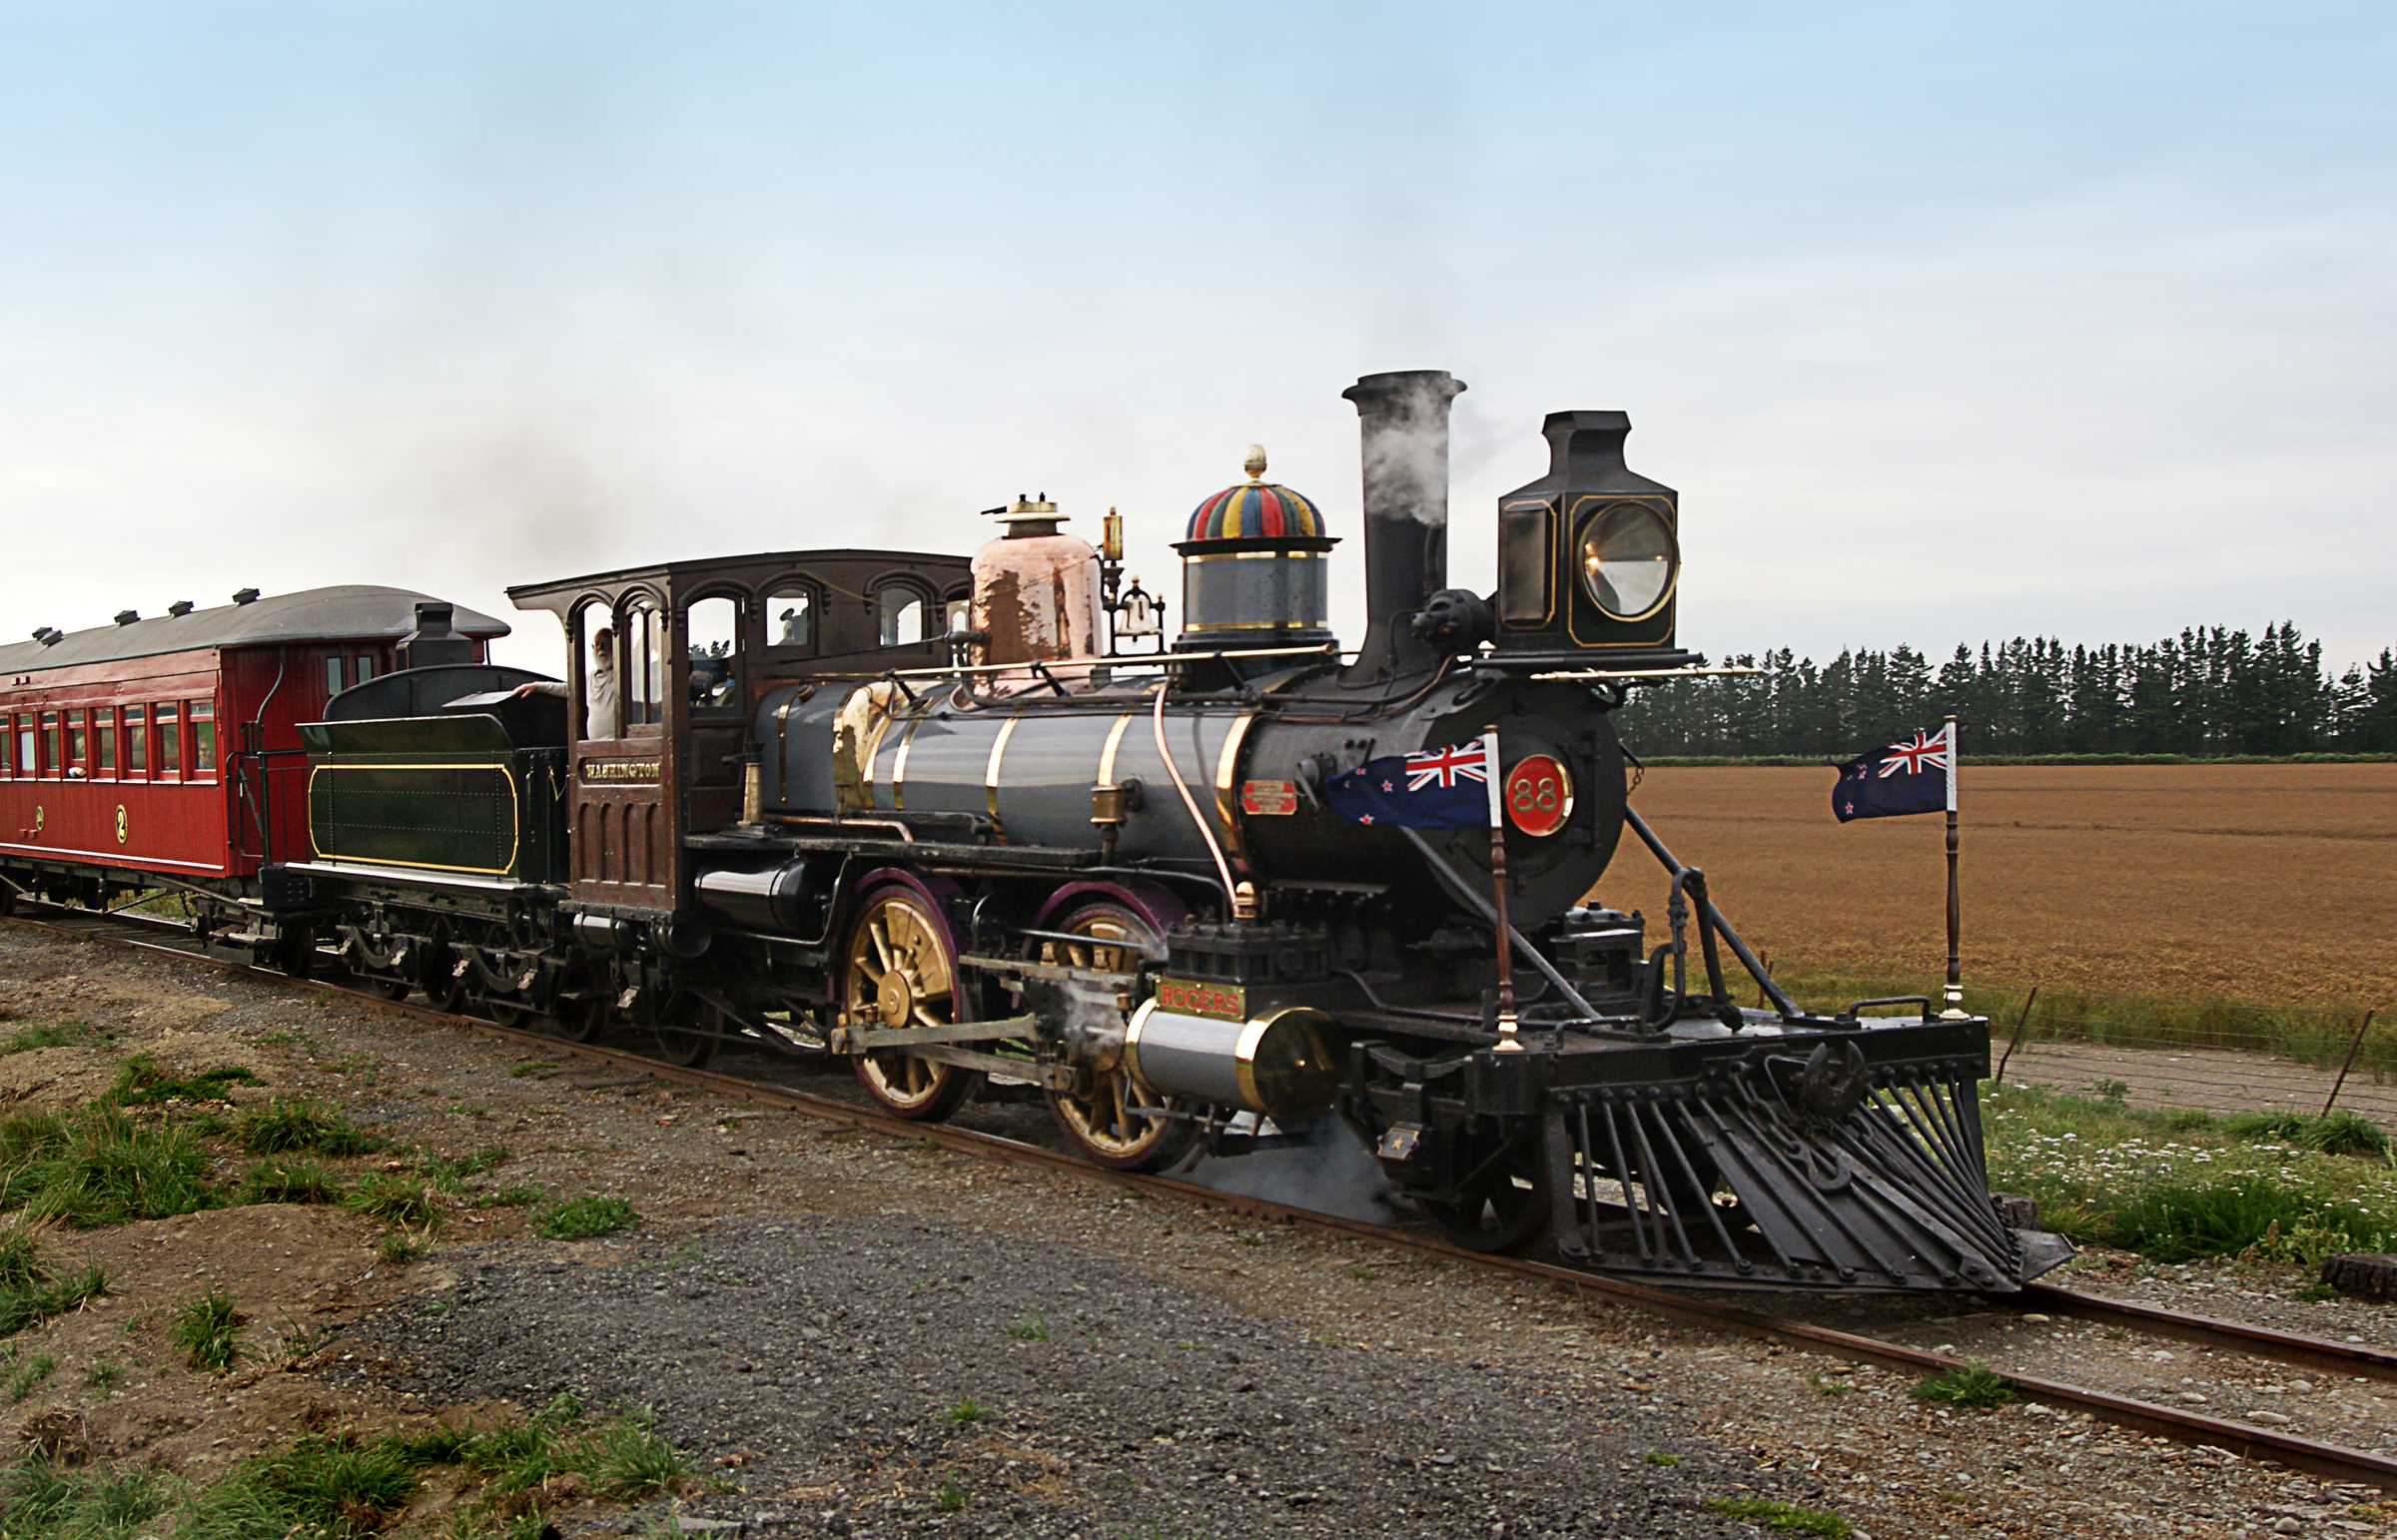
track, steam, train, asphalt, transport, vehicle, locomotive, publicdomain, newzealand, steam engine, trains, museums, railways, ashburton, oldrailways, rogersk88vintage, restored, coal, fired, rail transport, land vehicle, rolling stock, railroad car